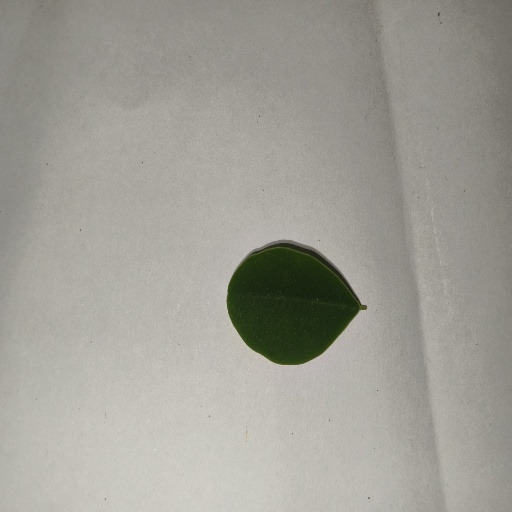
Species: Sojina
Leaf condition: Healthy Leaf